Mount Cook Airline

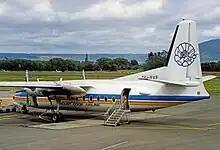
Fokker F27 Friendship at Rotorua Airport in 1992

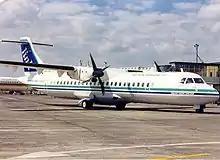
A Mount Cook ATR 72–200 in the old Air New Zealand Link livery at Hamilton Airport in 1997

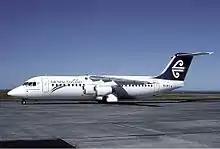
A BAe 146-300 as operated briefly by Mount Cook Airline at Auckland Airport in 2001

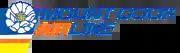
Former Mount Cook Airlines logo

From 6 November 1961, Mount Cook Airline operated three Douglas DC-3 aircraft operating until their final withdrawal on 16 May 1978. These aircraft were used to open up routes between Christchurch and Mount Cook, Cromwell and Te Anau/Manapouri. Passengers bound for Queenstown were initially bussed from Cromwell until DC-3 certification was obtained for Queenstown airport (although Cromwell was still used on demand, and as backup when Queenstown airport was unavailable due to weather). DC-3 aircraft were also used at various dates for services from Christchurch to Timaru and Oamaru, Queenstown to Alexandra and Dunedin and an extension from Te Anau to Invercargill.